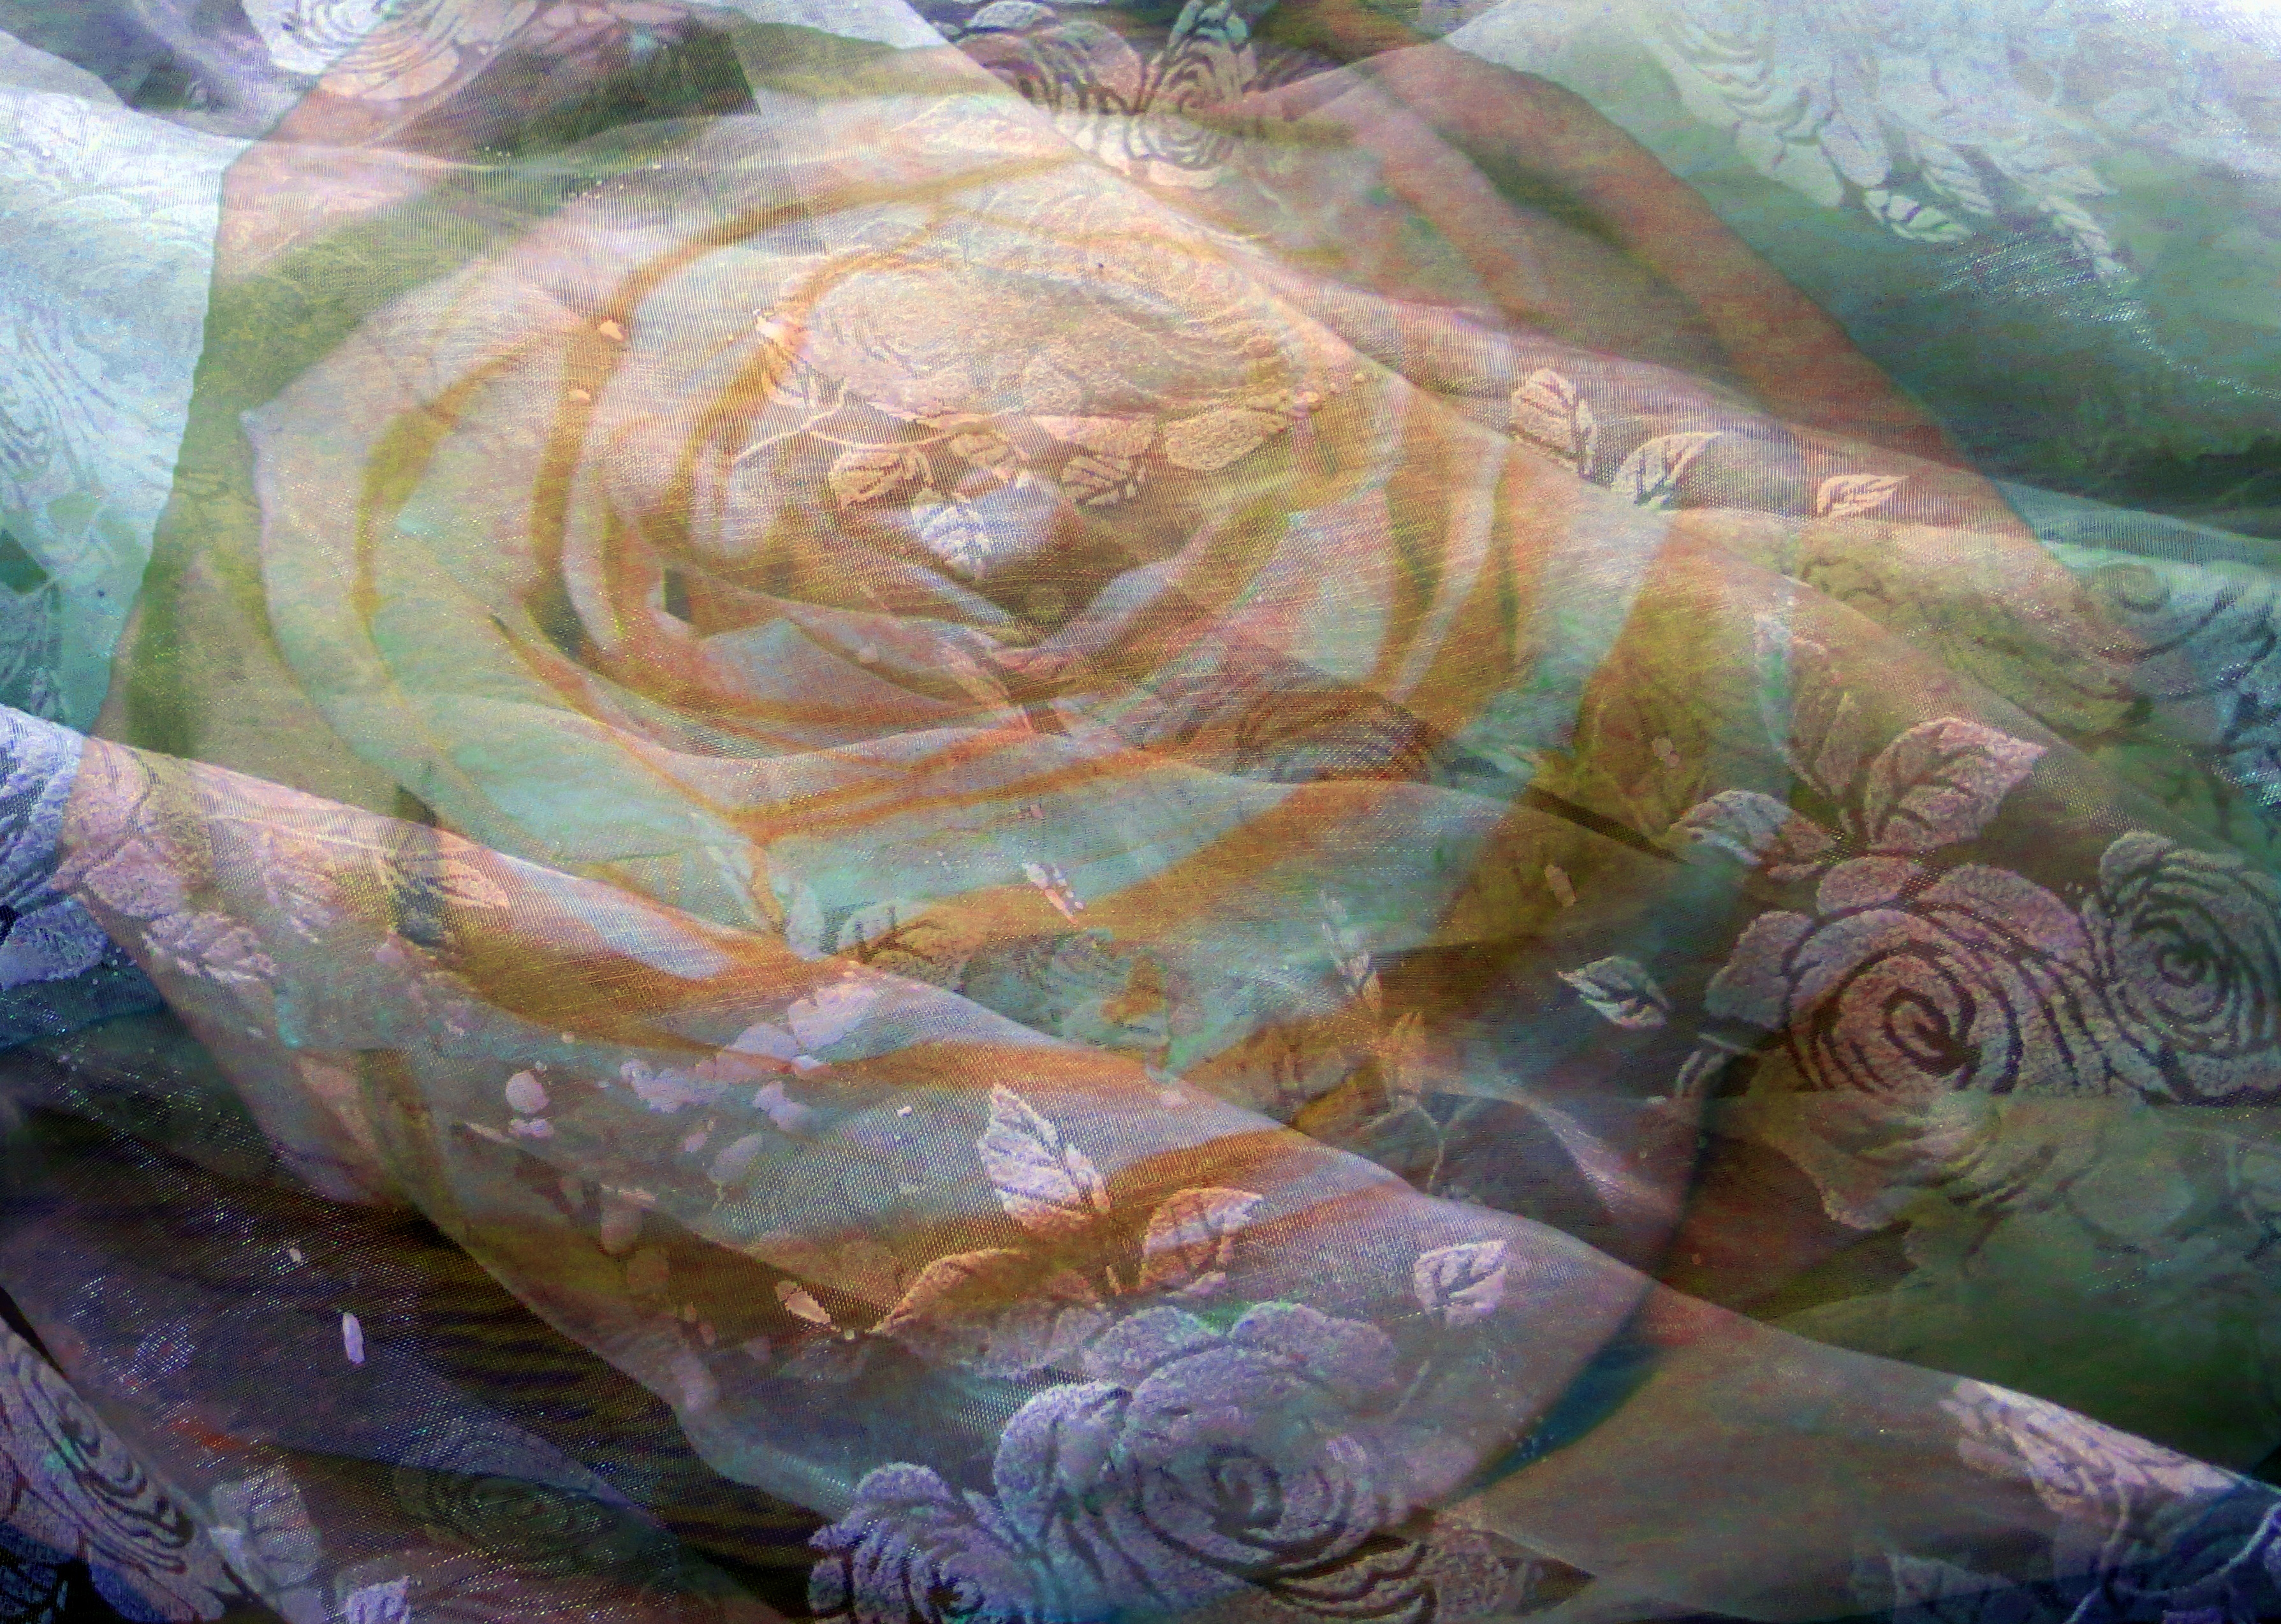
white, flower, rose, decoration, romantic, wedding, wedding dress, bride and groom, fabric, art, dress, gold, pair, carving, marry